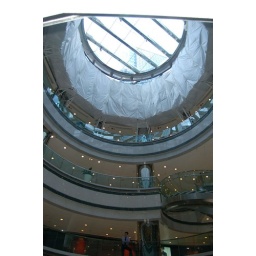
Look at the top floor that is covered. That is the Lawry's restaurant building in progress.